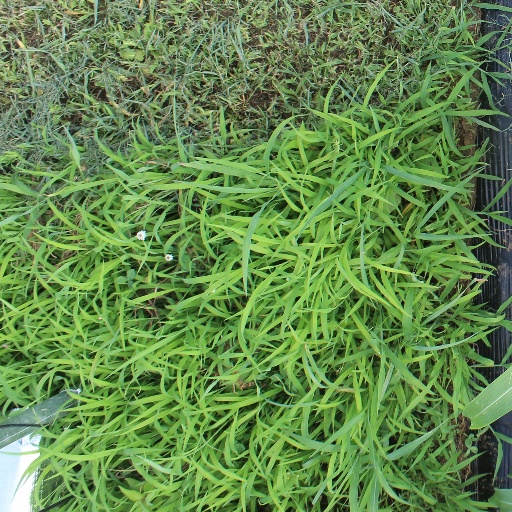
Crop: sorghum